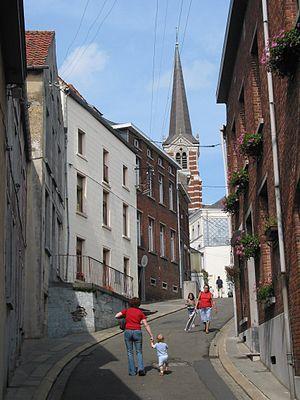
Rebecq (Belgique), scène de vie dans la rue de la Grand'Place.